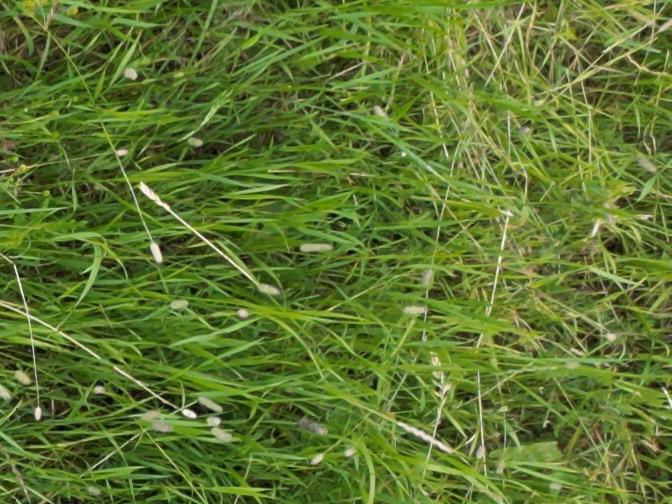
Flowers visible: yarrow flowers